Women in the Middle Ages

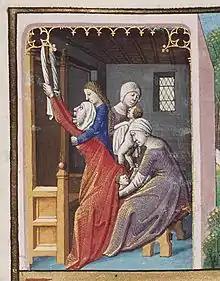
Biblical scene of childbirth of twins

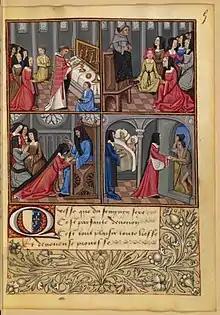
Scenes of female piety, France, c. 1500

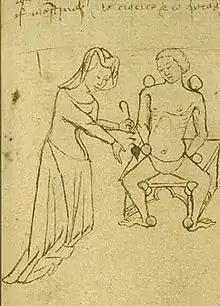
A woman who is a physician caring for a patient is dressed in the height of contemporary fashion

Medieval marriage was both a private and social matter. According to canon law, the law of the Catholic Church, marriage was a concrete exclusive bond between husband and wife; giving the husband all power and control in the relationship. Husband and wife were partners and were supposed to reflect Adam and Eve. Even though wives had to submit to their husbands' authority, wives still had rights in their marriages. Historian Sara McDougall concurs with Charles Reid's argument that both men and women shared rights in regards to sex and marriage; which includes: "the right to consent to marriage, the right to ask for marital debt or conjugal (sexual) duty, the right to leave a marriage when they either suspected it was invalid or had grounds to sue for separation, and finally the right to choose one's own place of burial, death being the point at which a spouse's ownership of the other spouse's body ceased".